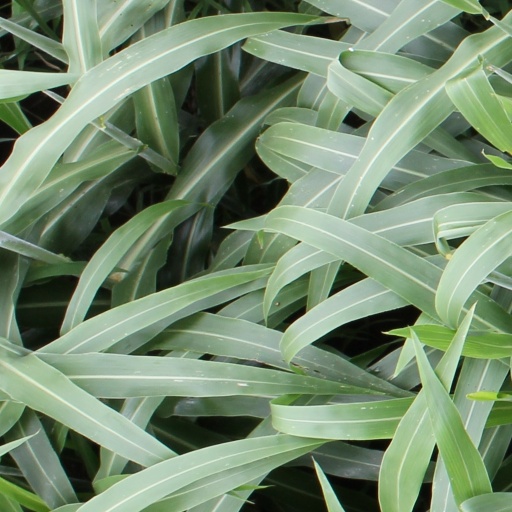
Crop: sorghum